Belle Époque

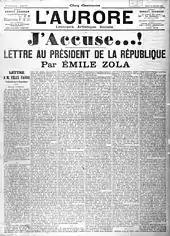
A newspaper headline for Émile Zola's open letter to the French government and the country, condemning the treatment of Captain Alfred Dreyfus during the Dreyfus affair

Meanwhile, the international workers' movement also reorganised itself and reinforced pan-European, class-based identities among the classes whose labour supported the Belle Époque. The most notable transnational socialist organisation was the Second International. Anarchists of different affiliations were active during the period leading up to World War I. Political assassinations and assassination attempts were still rare in France (unlike in Russia) but there were some notable exceptions, including the killing of President Marie François Sadi Carnot in 1894. A bomb was detonated in the Chamber of Deputies of France in 1893, causing injuries but no deaths. Terrorism against civilians also occurred in 1894, perpetrated by Émile Henry, who killed a cafe patron and wounded several others.